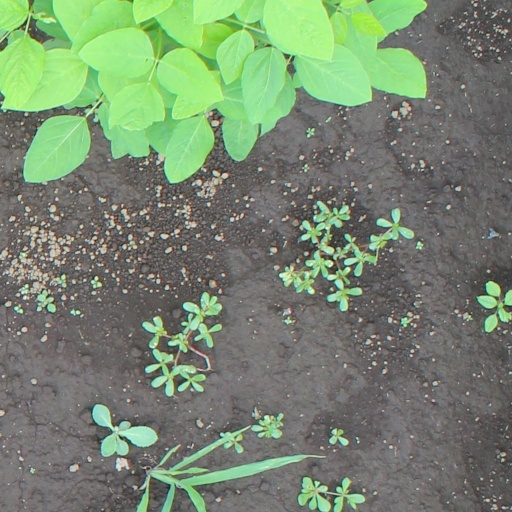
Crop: soybean